Tours Amphitheatre

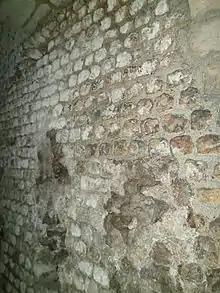
The inner wall of the amphitheatre's main vomitorium. The junction between the original wall (lighter stone) and the expansion (darker stone) is evident.

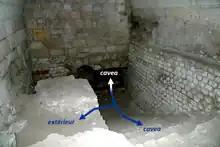
Access stairs to the cavea from a secondary vomitorium

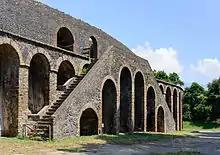
Outer stairs of the Tours amphitheatre were likely similar to this well-preserved Amphitheatre of Pompeii

The Tours amphitheater is classified as a "primitive" amphitheatre, based on its design, not necessarily its age. It is as large as the amphitheatres in Samarobriva (Amiens), Octodurus (Martigny, Switzerland) or Emerita Augusta (Mérida, Spain). Another characteristic these amphitheatres share is that the cavea is not contained in the radiating walls and arches, as is seen in the Nîmes Arena, but rather within an outside embankment that slopes towards the arena. In Tours, the excavation of land in the arena during the original construction helped form this embankment. Spectators likely sat directly on the grassy slope of the embankment, but it is possible wooden bleachers (yet to be discovered) may have been used. Another primitive feature is the lack of stone steps and minimal masonry employed. For example, masonry was primarily used for the outer wall, the arena wall, galleries or vomitoria, and some radiating retaining walls.